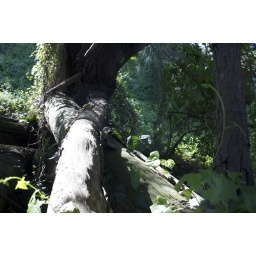
a tree stump within golden gate park